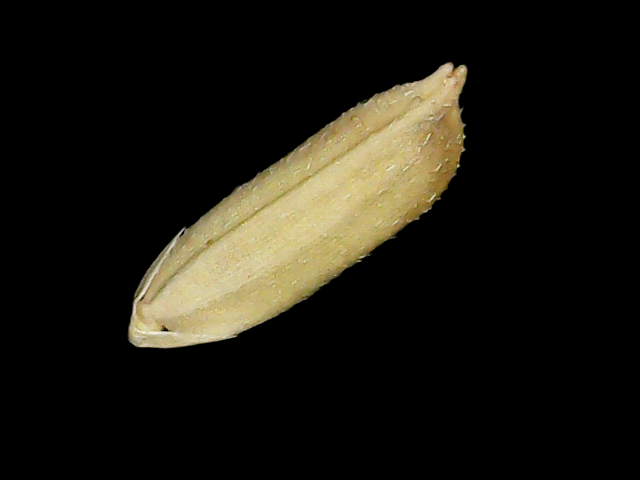
Rice variety: Bd30